Carlo (submachine gun)

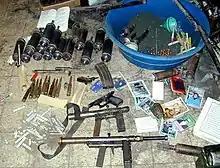
Several Carlos seized by IDF soldiers in Nablus in an arms cache during Operation Defensive Shield.

Produced in several locations via underground workshops and often with second-hand gun parts, the specifications are not uniform. Initially, it was made partially with scrapped pipes. Some more recent makes of the Carlo have been made with rifled barrels, raising the price from under $800 to nearly $4,000.